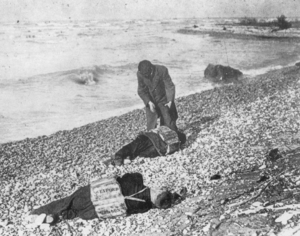
La tempête de 1913 sur les Grands Lacs, que l'on nomme aussi aux États-Unis et au Canada anglais, le Big Blow, le Freshwater Fury, ou le White Hurricane, fut une tempête extratropicale dont les vents atteignirent la violence d'un cyclone tropical et ravagèrent le bassin des Grands Lacs aux États-Unis et au Canada du 7 au 10 novembre 1913.